Cordelia Lutheran Church

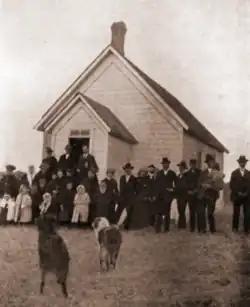
Cordelia Lutheran 1903

Cordelia Lutheran Church was dedicated by Pastor Peter Carlson on December 15, 1883, and is the oldest Lutheran building in the state of Idaho. The church was built on property given by Andrew Olson in the Lenville, Idaho area to serve the Swedish Lutheran families in the area. In 1919, the building ceased to be used for regular church services. The building and surrounding is currently owned and administered by a non-profit group named "Friends of Cordelia". The building is used for weddings, picnics, socials, concerts and Easter Sunrise service by area residents.